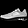
Label: Sneaker